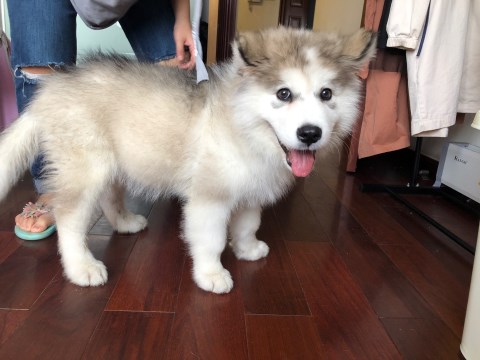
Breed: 1324-n000004-malamute